Siege of Genoa (1800)

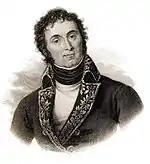
André Massena

Genoa lay within a triangle in which two of the sides were formed by fortified ridges and the third side was the Mediterranean Sea. On 21 April 1800, Massena had 12,000 men fit to defend Genoa, with another 16,000 too sick to fight. Even before the siege began, the French defenders were reduced to eating poor-quality bread and the last of the horse meat. On 24 April, Melas demanded the surrender of Genoa, which was refused by Massena. Showing that he trusted Ott to carry out the siege, Melas then left to join Elsnitz's corps. The siege was supported by a British naval squadron that consisted of , , , , and the tender "Victoire", all under the command of Vice Admiral George Elphinstone, 1st Viscount Keith. According to James R. Arnold, Genoa's population was 70,000. Theodore Ayrault Dodge asserted the Genoa's population was 150,000. Andrew Roberts stated that Genoa had 160,000 inhabitants of whom 30,000 would die of starvation and disease during the siege.